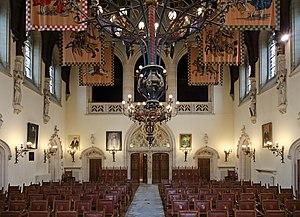
Bruges (Belgique): Palais provincial, ancienne salle du conseil provincial This is a photo of onroerend erfgoed number 29455